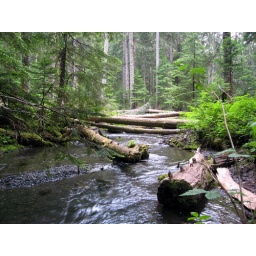
water by shelter rock campsite